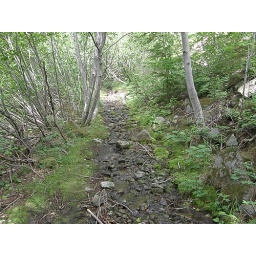
Dirty Harry trail options (vs talus). Trail starts up pretty wet with very shallow water running over it.